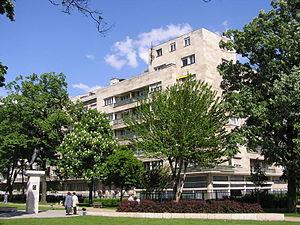
Újlipótváros est un quartier de Budapest, situé dans le 13ᵉ arrondissement. Avant 1950, il faisait partie du 5ᵉ arrondissement et constituait la partie nord de Lipótváros.